Emilia Butler, Countess of Ossory

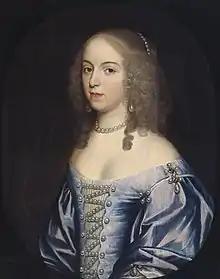
Portrait of Emilia Butler, Countess of Ossory (1602–1665), 1649.

Emilia Butler, Countess of Ossory (4 March 1635 (baptised) – 12 December 1688 (buried)), born Æmilia van Nassau-Beverweerd, was an Anglo-Dutch courtier.